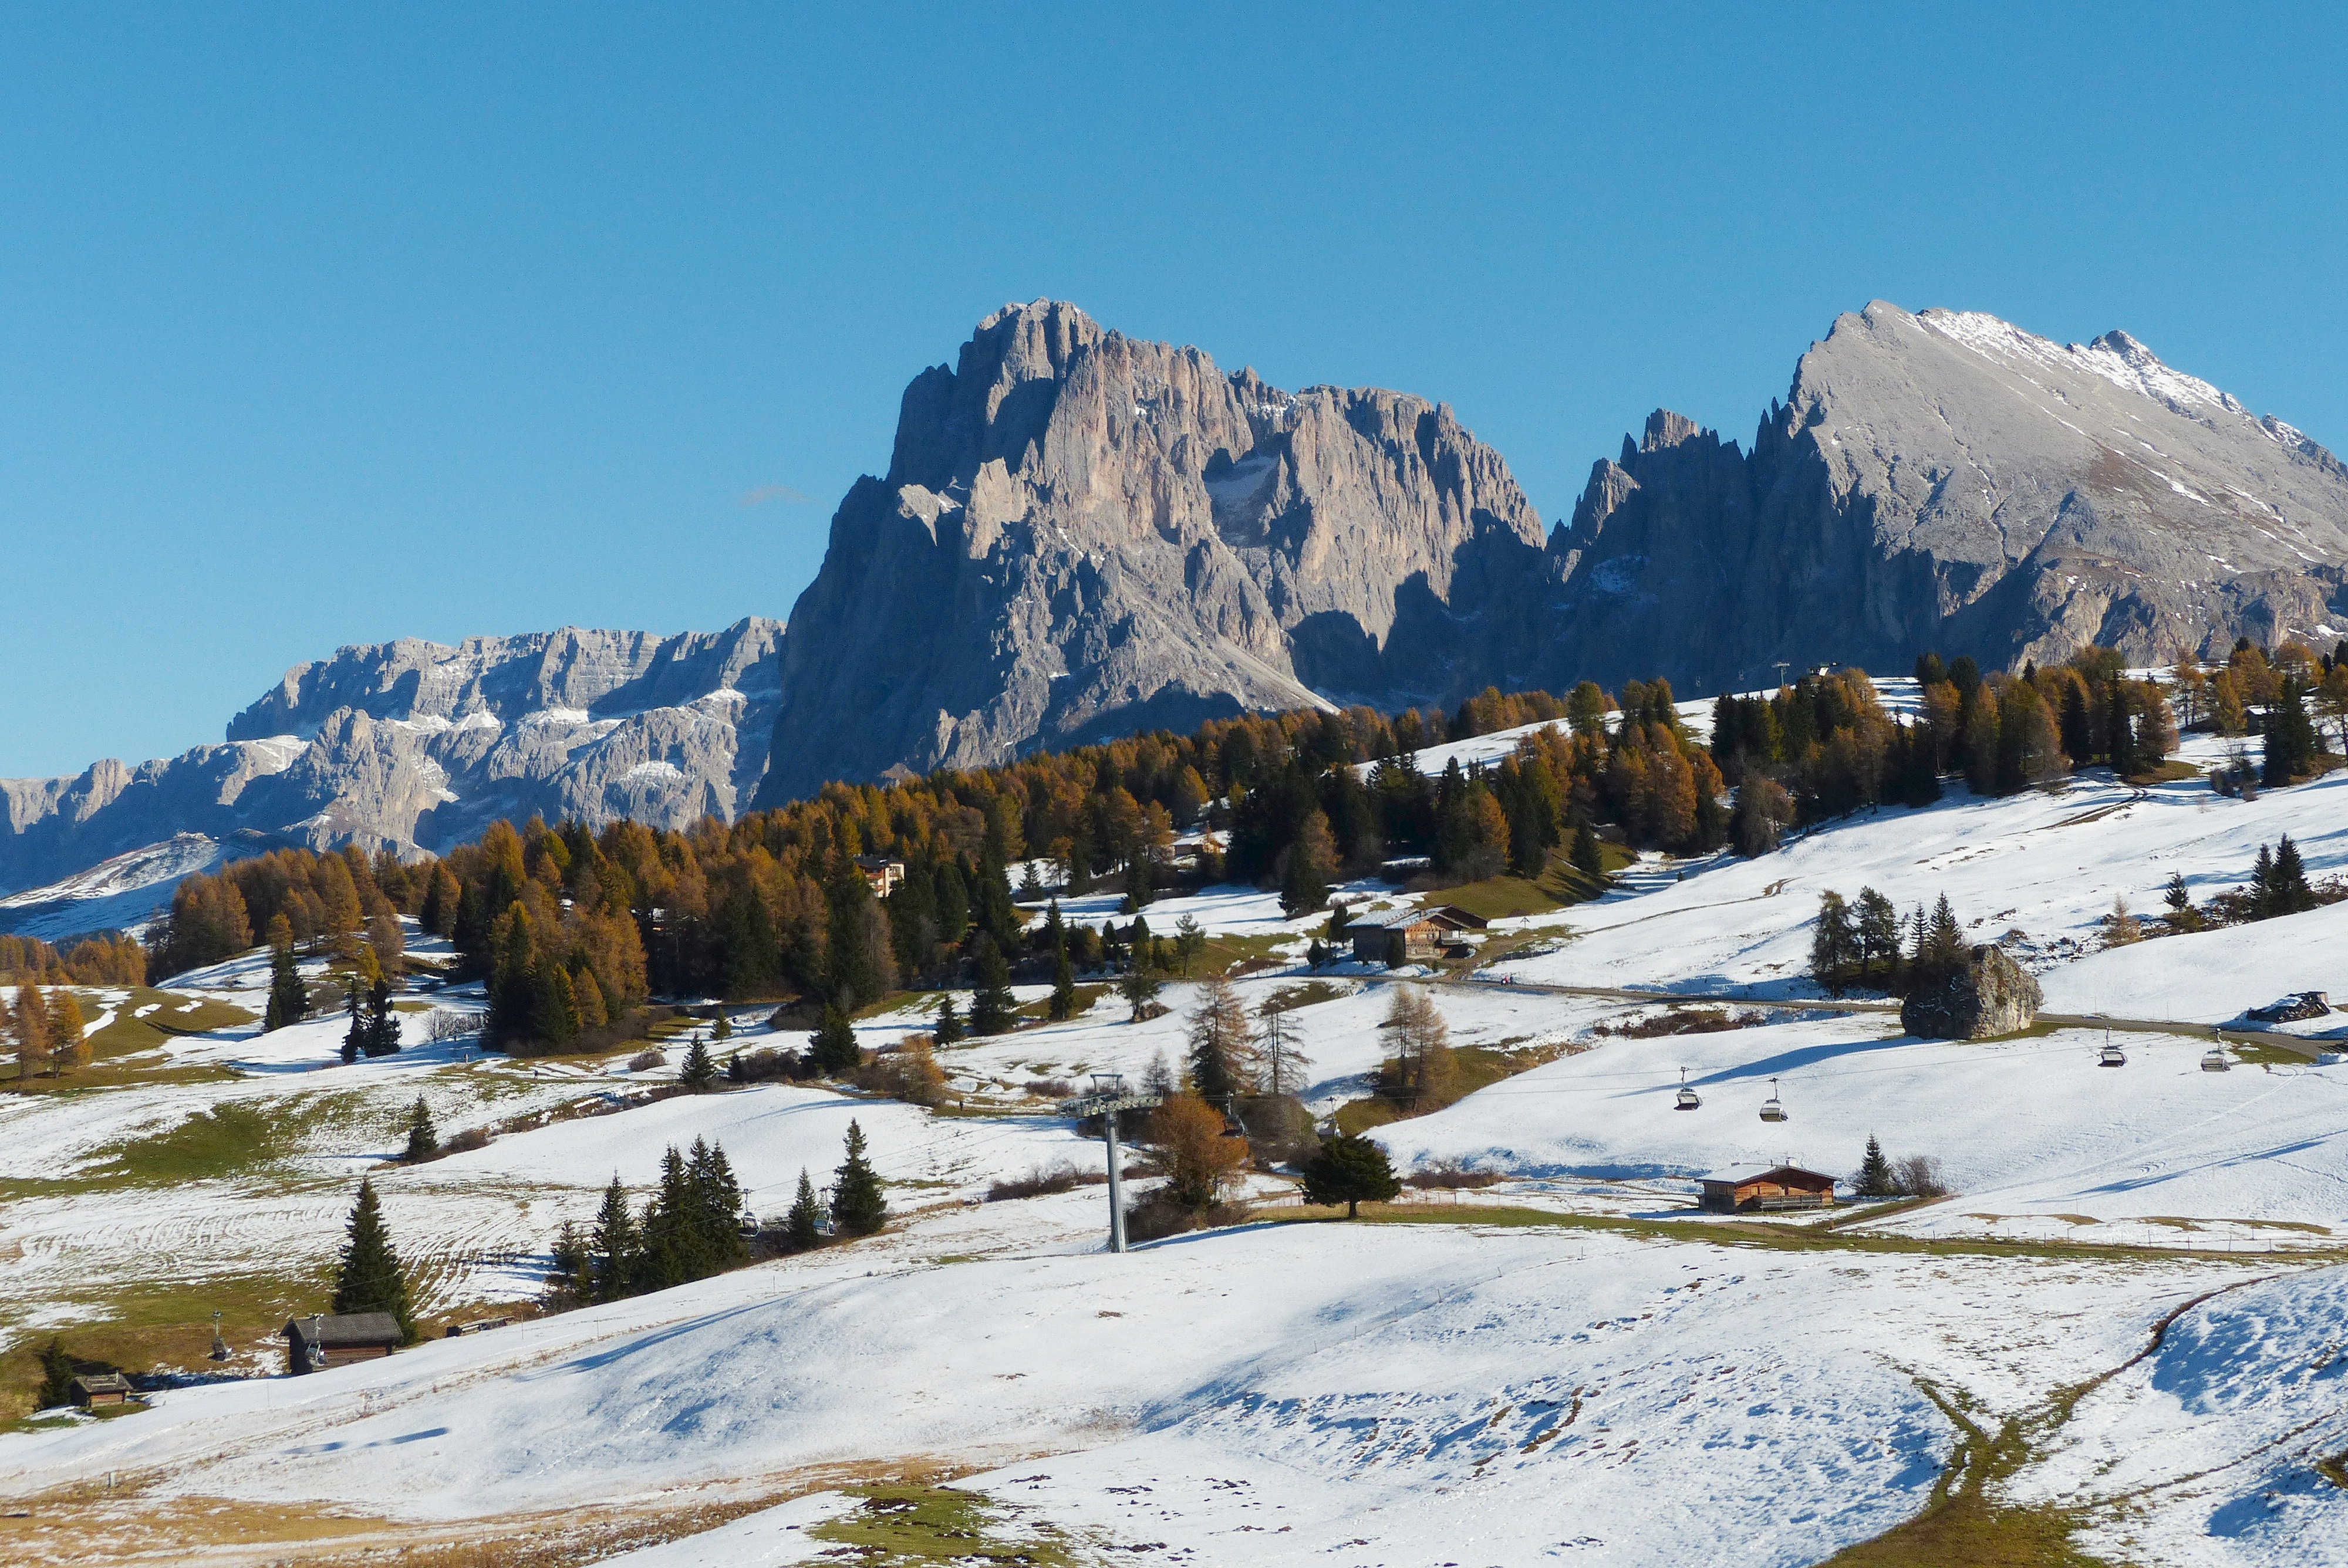
rock, mountain, snow, winter, mountain range, autumn, weather, italy, season, ridge, winter sport, resort, mountains, alps, plateau, piste, golden autumn, dolomites, landform, south tyrol, seiser alm, mountain pass, sassolungo, breitkofel, drop shadow, mountainous landforms, geological phenomenon